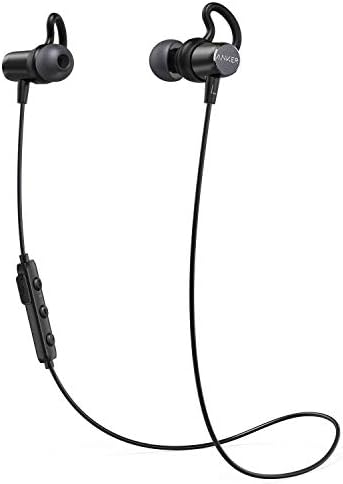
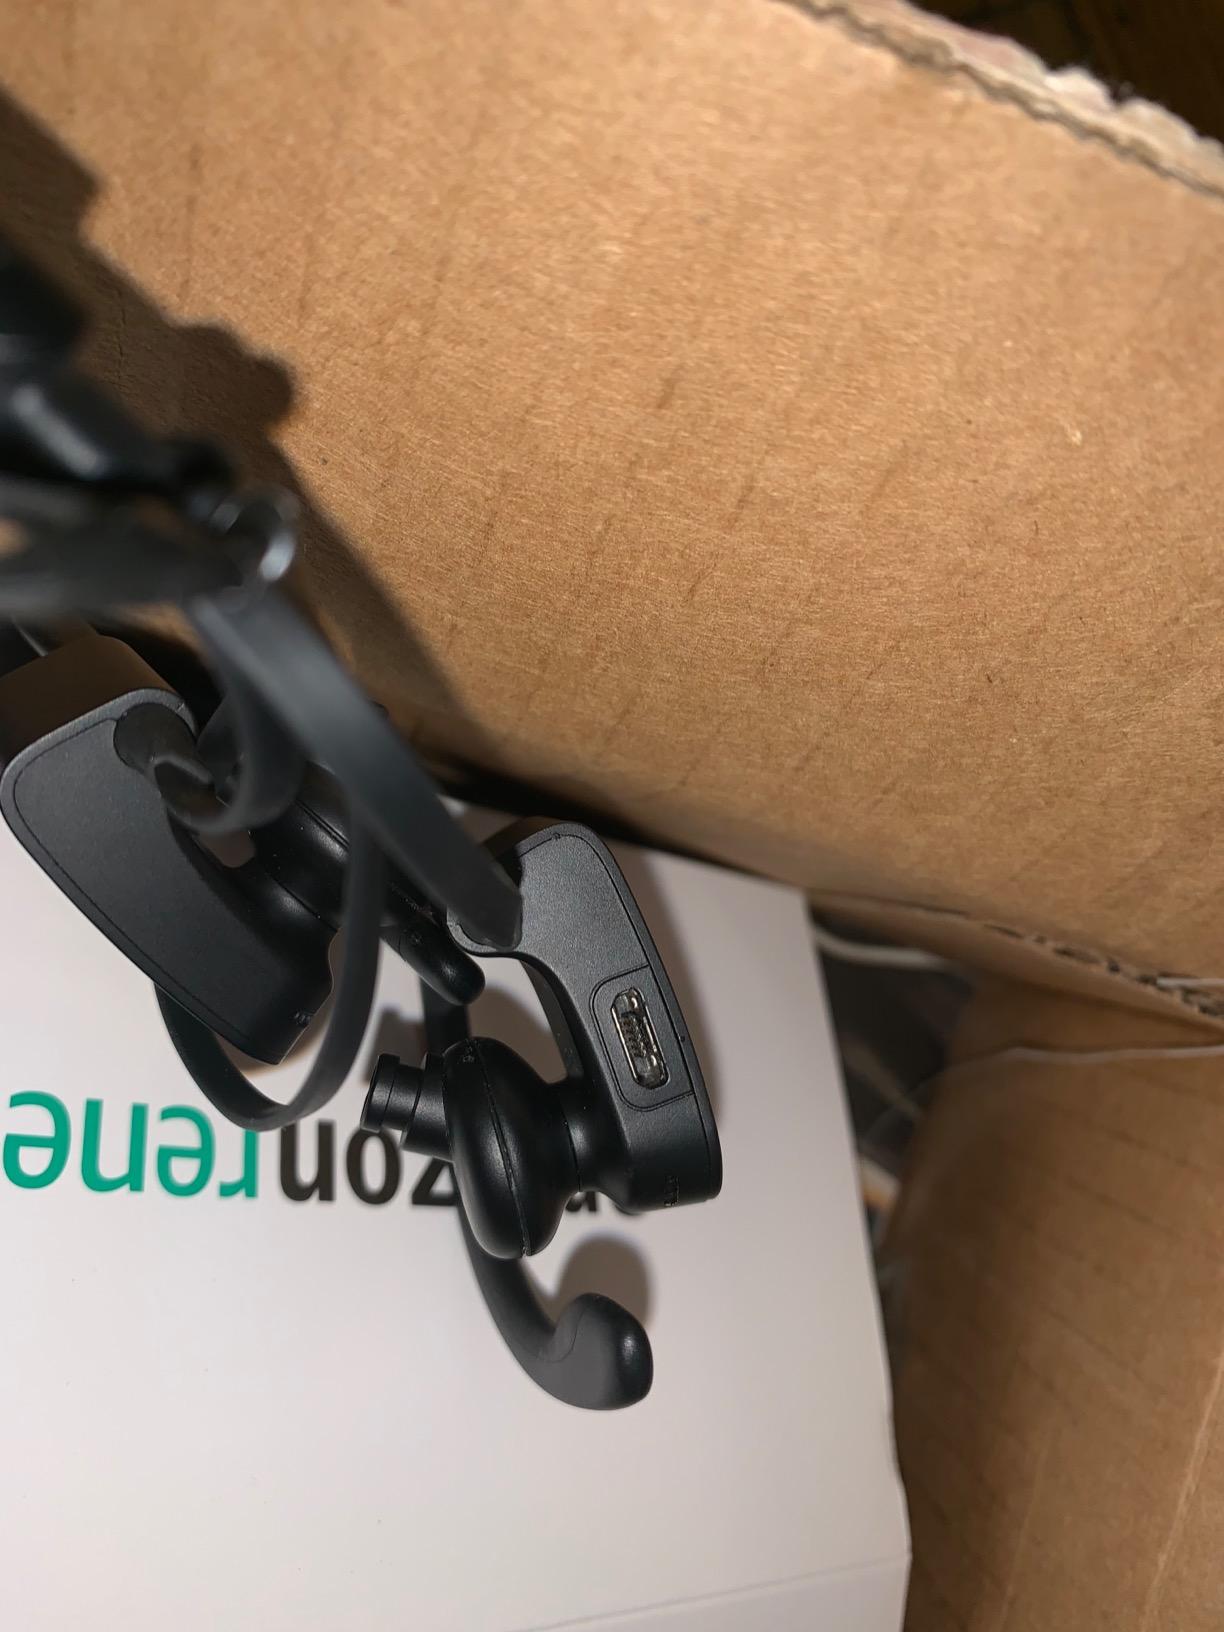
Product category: headphones
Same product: no